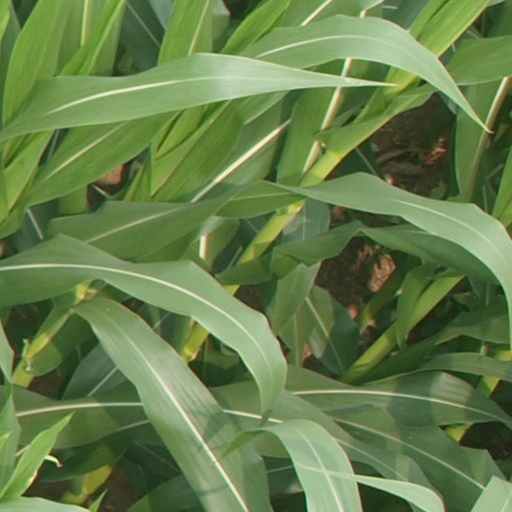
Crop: maize; corn